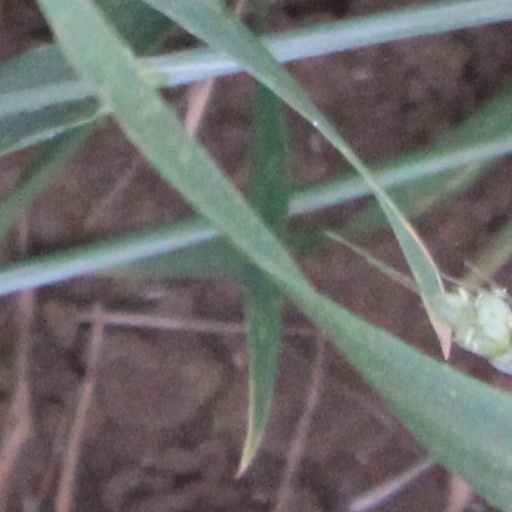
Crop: wheat